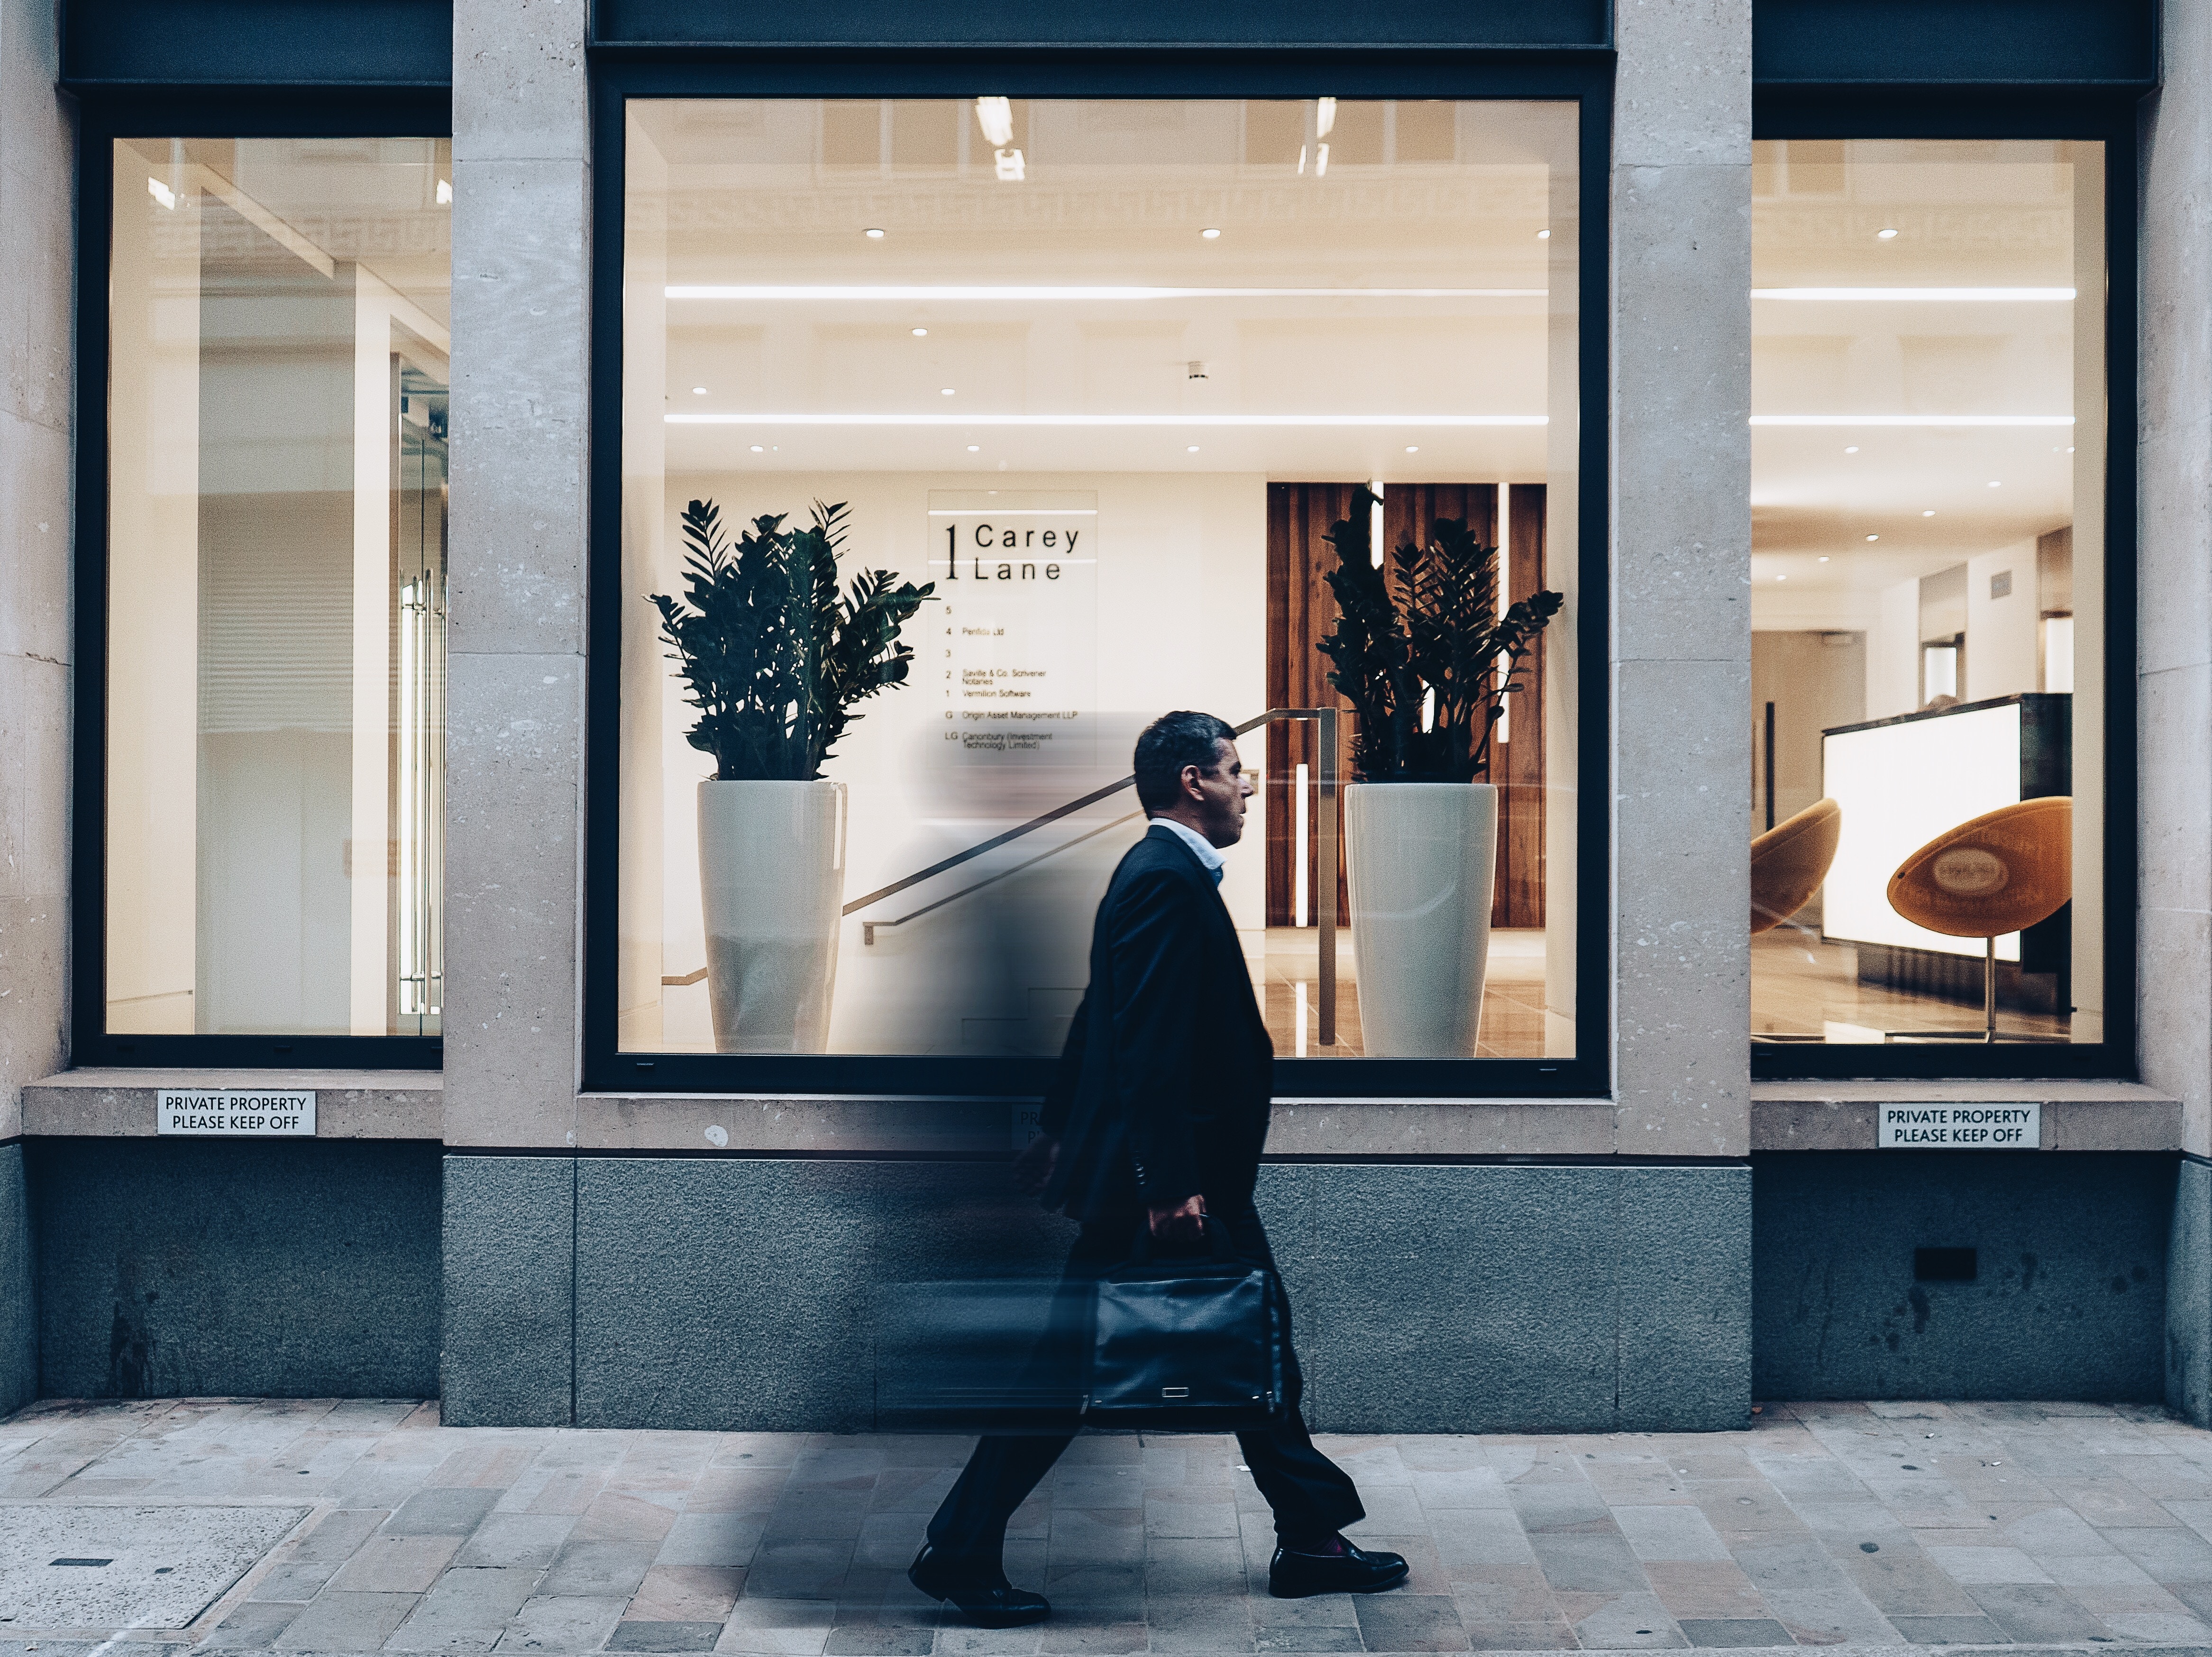
natural, photograph, snapshot, standing, building, door, window, architecture, footwear, street fashion, black and white, photography, street, outerwear, display window, sitting, house, facade, style, shoe, city